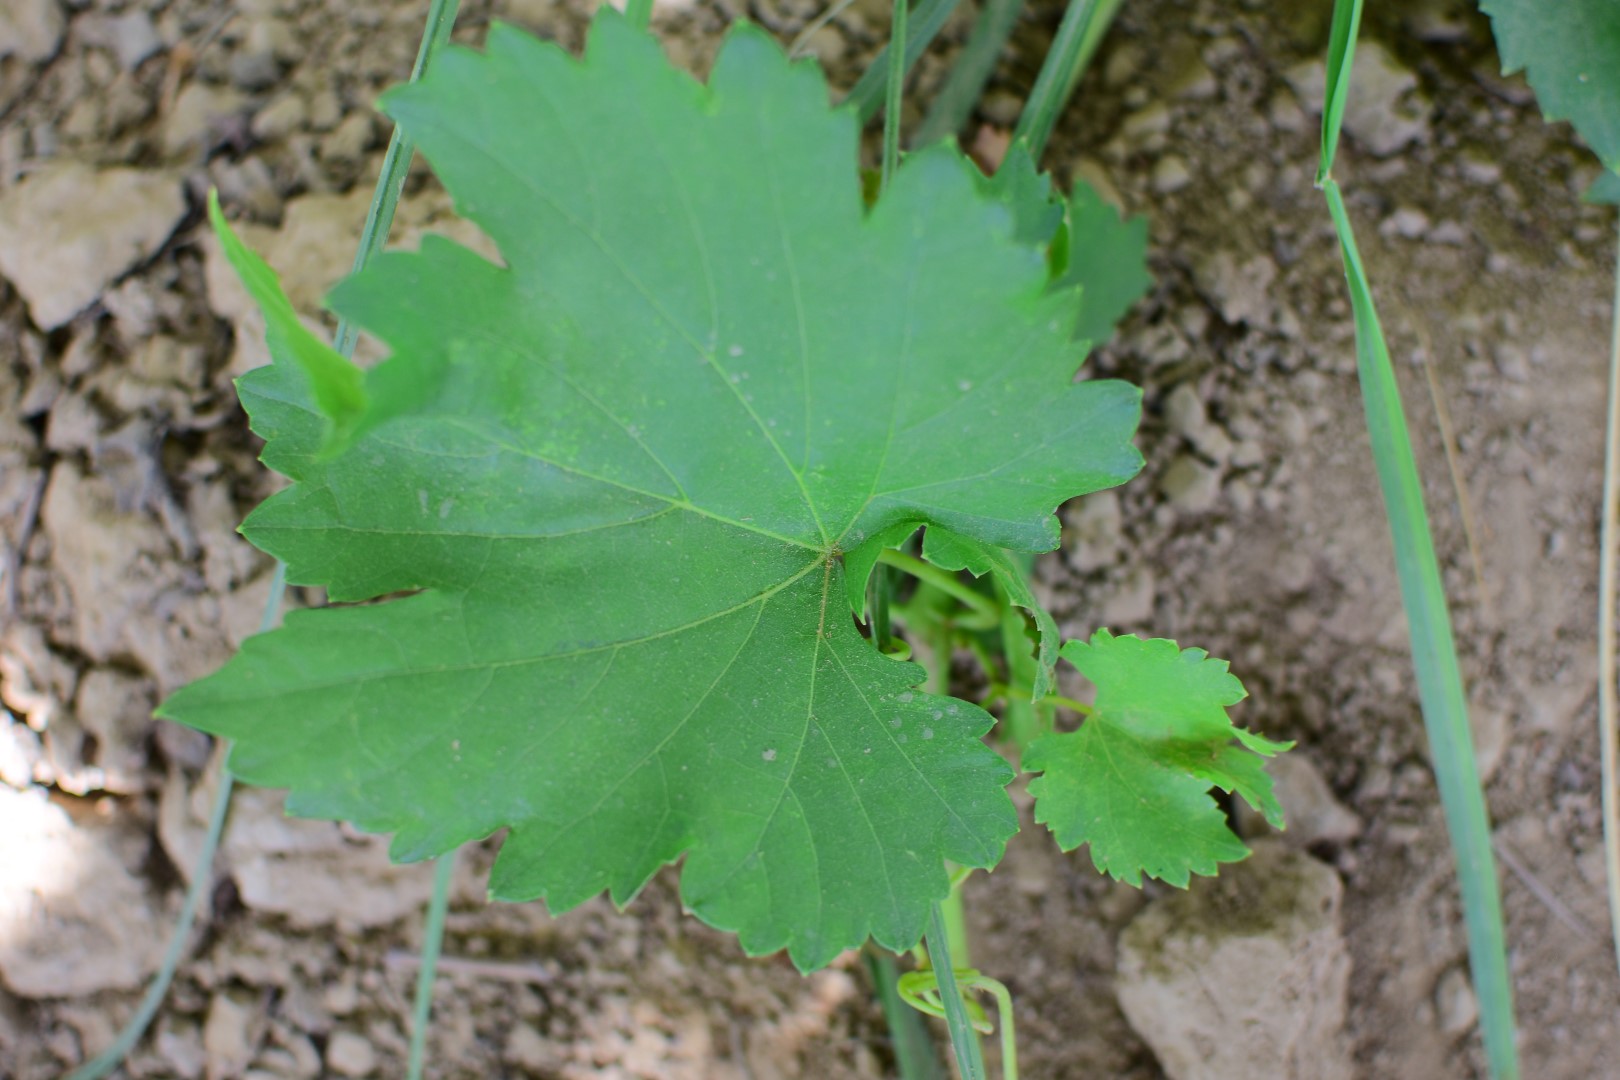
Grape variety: Frinsi